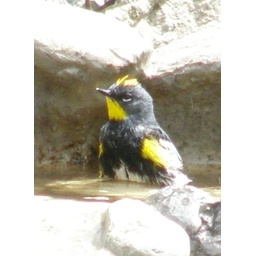
Taking a bath in our water feature!